Kadapa

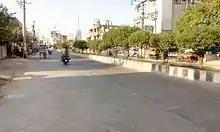
A 4 Lane Service road, NGO Colony Kadapa

The Kadapa Municipal Corporation oversees the civic needs of the city and was constituted in the year 2005. It has 50 municipal wards represented by a corporator through direct election, who in turn elects the Mayor.